Creation Engine

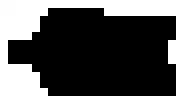
Creation Kit logo

The Creation Kit is a modding tool for Creation Engine games. The Creation Kit takes advantage of the Creation Engine's modular nature. It was created by Bethesda Game Studios for the modding community of "The Elder Scrolls" series. The tool can be used to create worlds, races, NPCs, weapons, update textures, and fix bugs. Mods created using this tool are hosted on the Steam Workshop, Nexus Mods, Bethesda.net and various other sites.